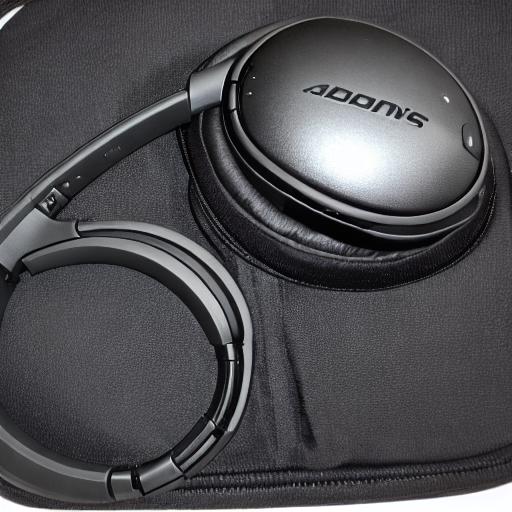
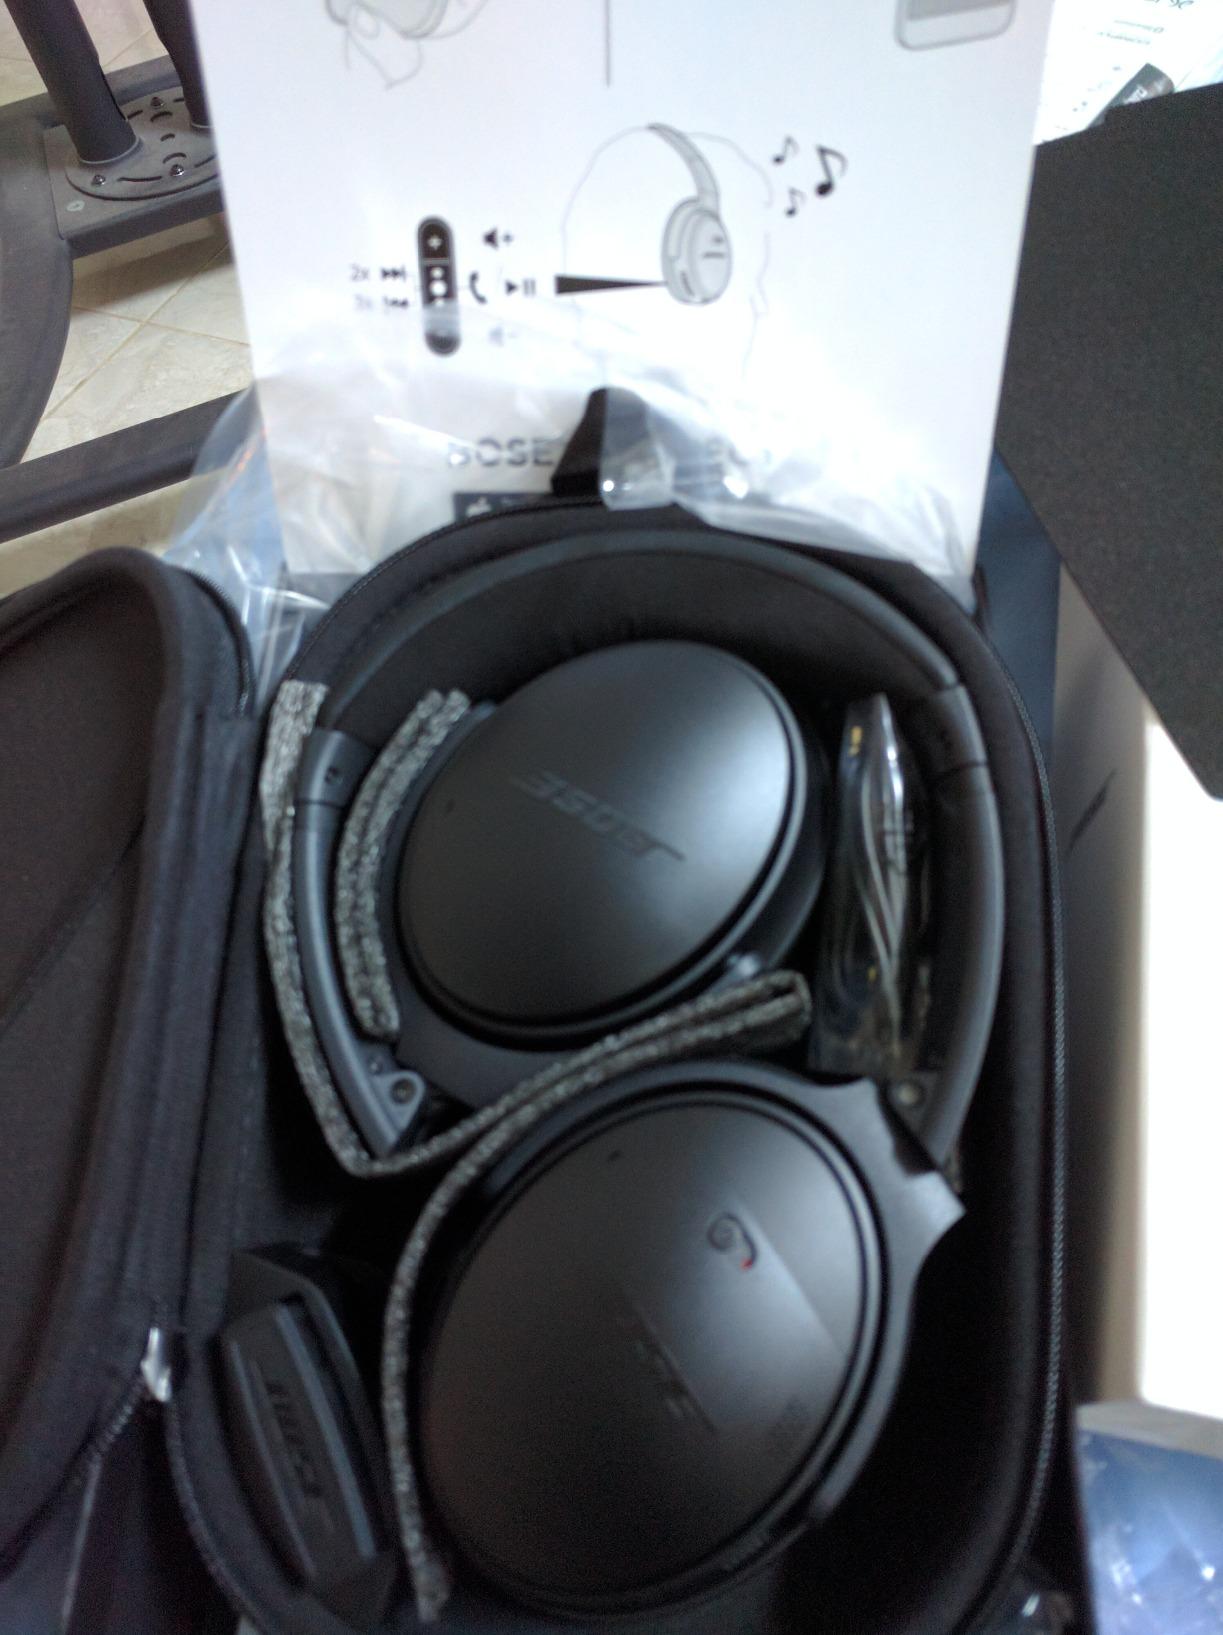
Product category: headphones
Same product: no